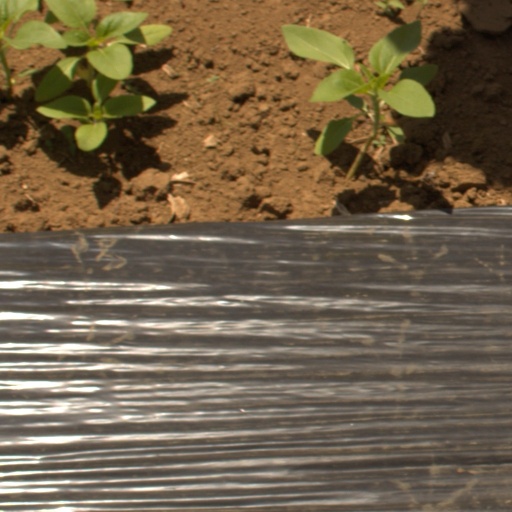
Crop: Jerusalem artichoke